Mini E

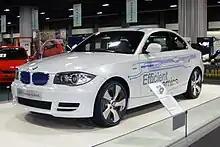
The Mini E trial was followed by the field testing of the BMW ActiveE in the U.S. that began in January 2012.

Field testing of the Mini E was part of BMW Project i, and was followed in January 2012 by a similar trial with the BMW ActiveE all-electric vehicle. After the Mini E trial program ended, some cars were displayed in museums, others shipped to Germany for further lab testing, and the rest dismantled and crushed.